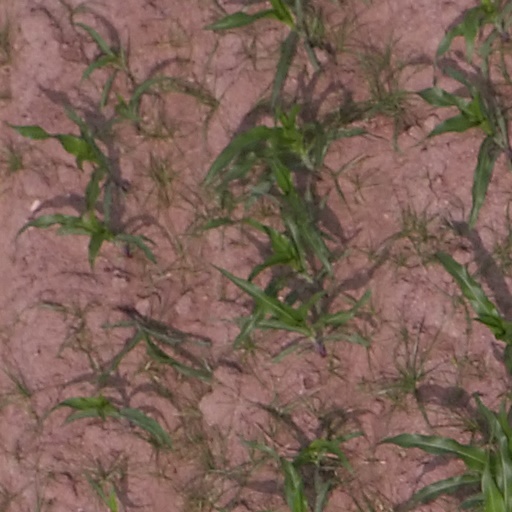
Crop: maize; corn